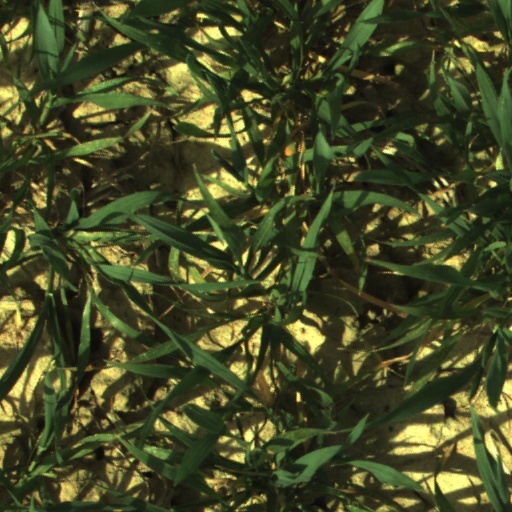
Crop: wheat